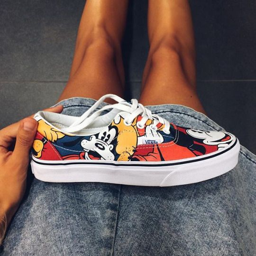
all about style , fashion and beauty